Scam

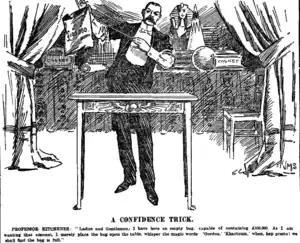
Political cartoon by Staniforth: Herbert Kitchener attempts to raise £100,000 for a college in Sudan by calling on the name of Gordon

A scam, or a confidence trick, is an attempt to defraud a person or group after first gaining their trust. Confidence tricks exploit victims using a combination of the victim's credulity, naivety, compassion, vanity, confidence, irresponsibility, and greed. Researchers have defined confidence tricks as "a distinctive species of fraudulent conduct ... intending to further voluntary exchanges that are not mutually beneficial", as they "benefit con operators ('con men') at the expense of their victims (the 'marks')".